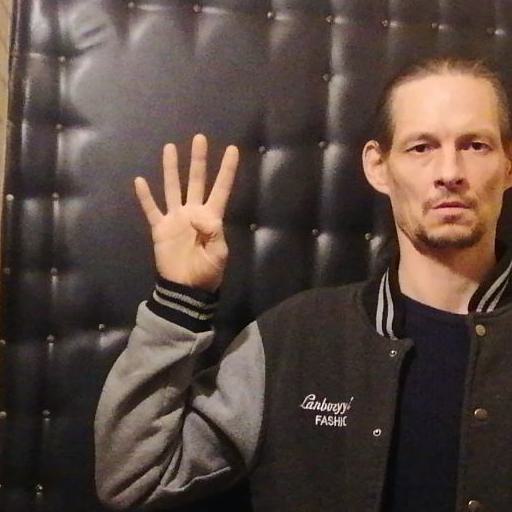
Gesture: four